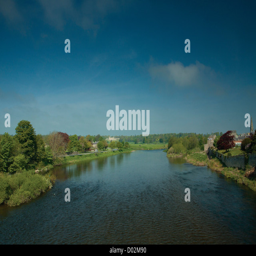
house and river from bridge , a city